William S. Pitts

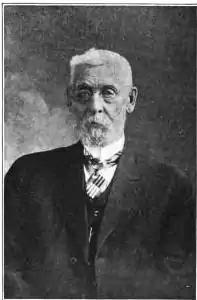
William S Pitts

William S. Pitts (1830 – 1918) was an American physician and composer who wrote the well-known song "The Church in the Wildwood" in 1857.